Dimo Hadzhidimov

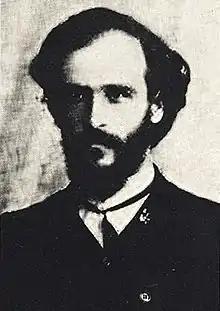
Hadzhidimov,

Dimo Hadzhidimov or Dimo Hadži Dimov (19 February 1875 – 13 September 1924) was a Macedonian Bulgarian teacher, revolutionary and politician who was among the leaders and main ideologist of the left-wing of the Internal Macedonian Revolutionary Organization (IMRO). He was also member of the Bulgarian Workers' Social Democratic Party, and later the Bulgarian Communist Party, from which he became a deputy in the Bulgarian Parliament.